Romulan

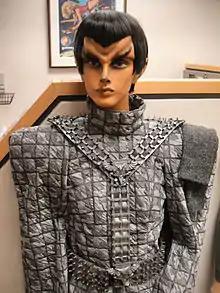
A mannequin of a Romulan, as they appeared in the television series ""

The Romulans are an extraterrestrial race in the American science fiction franchise "Star Trek". Their adopted home world is Romulus, and within the same star system they have settled a sister planet Remus. Their original home world, Vulcan, was renamed Ni'Var later in canon. They first appeared in the series "" (1966–1969). They have appeared in most subsequent "Star Trek" releases, including "", "", "", "", "", "", "", "", and "". They appear in the "Star Trek" feature films "" (1989), "" (1991), "" (2002) and "Star Trek" (2009). They also appear in various other spin-off media, including books, comics, toys and games.